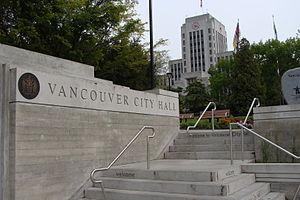
Vancouver est une cité canadienne du pourtour du Pacifique située dans les basses-terres continentales de la province de Colombie-Britannique. Avec 631 486 habitants selon le recensement du Canada de 2016, elle est la huitième plus grande municipalité canadienne. Son agglomération de 2 463 431 est la troisième aire urbaine du pays, et la plus peuplée de l'Ouest canadien. Vancouver est une des villes les plus cosmopolites du Canada, 52 % des résidents ont une autre langue maternelle que l'anglais. Vancouver est considérée comme une ville mondiale de classe beta. La superficie de Vancouver est de 114,97 km², donnant une densité de population de 5 493 au kilomètre carré, faisant d'elle la municipalité canadienne la plus densément peuplée et la quatrième en Amérique du Nord, après New York, San Francisco et Mexico. Elle est la vingt-troisième ville la plus peuplée d'Amérique du Nord.